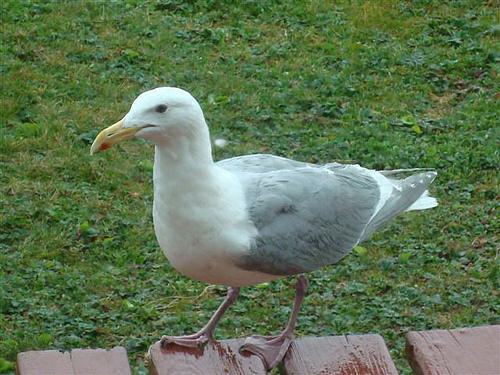
A photo of a california gull